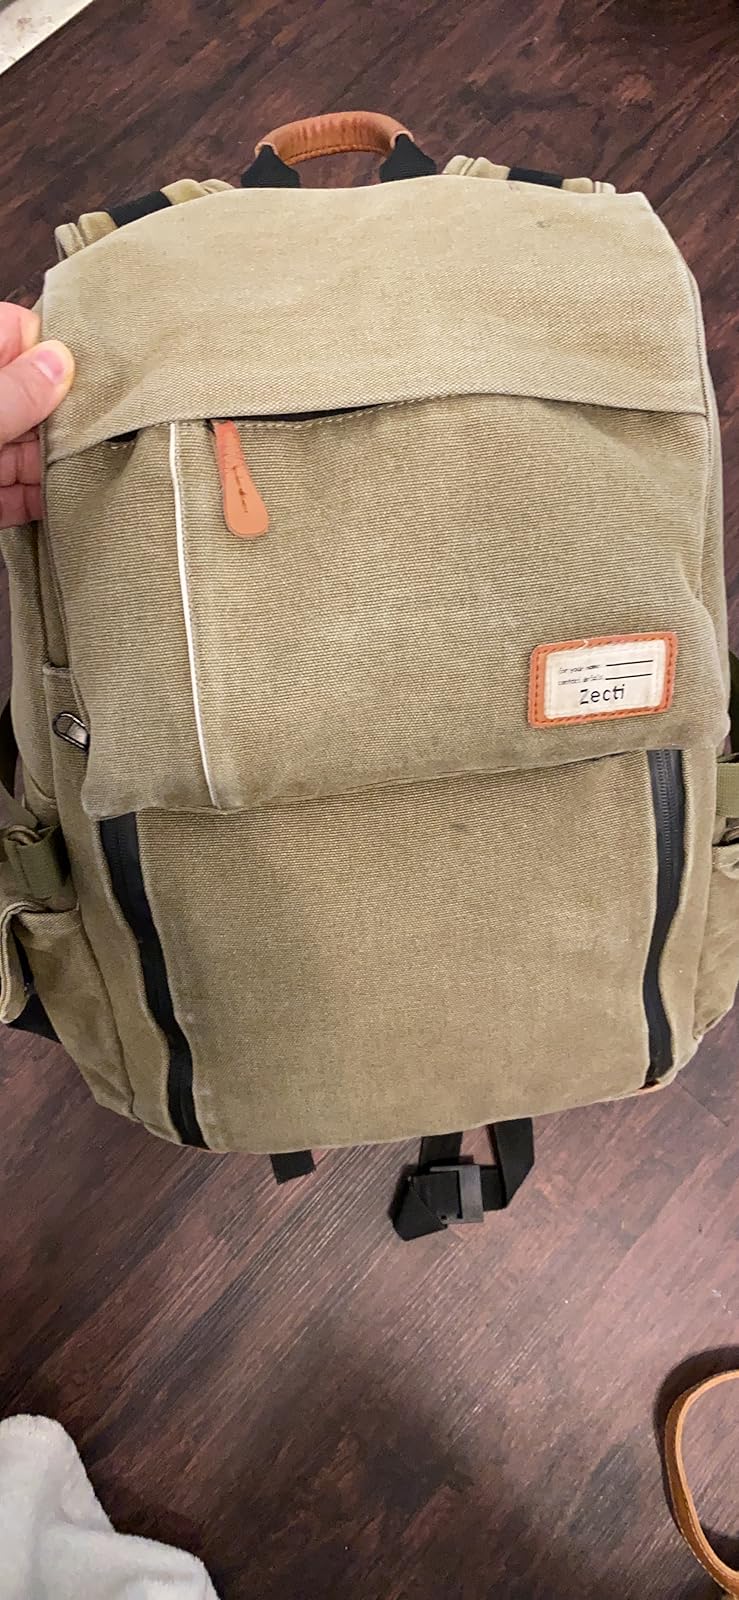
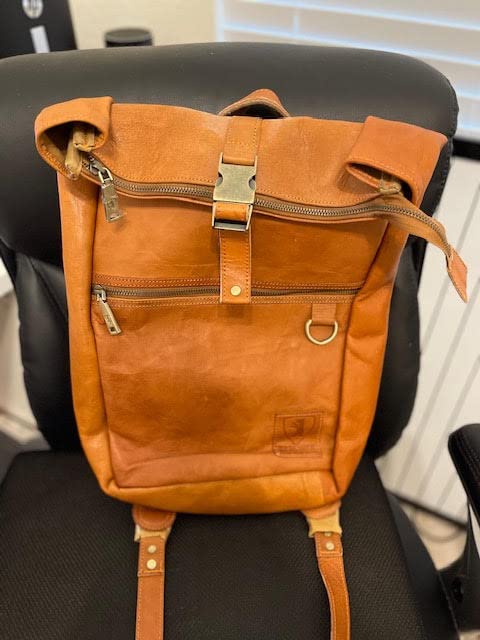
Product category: bag
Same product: no